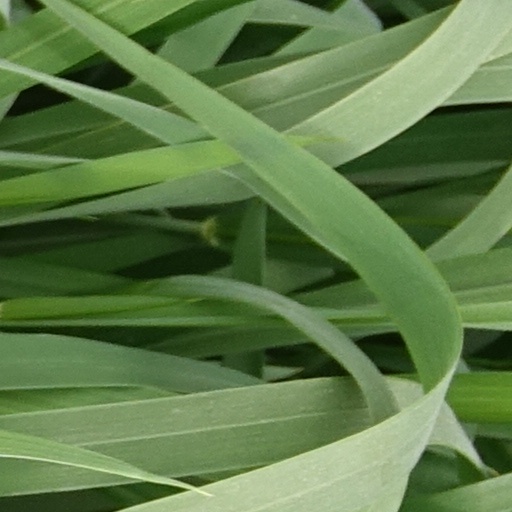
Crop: wheat